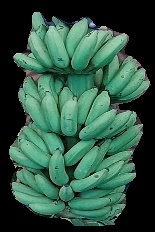
Variety: elakki-bale
Grade: grade1